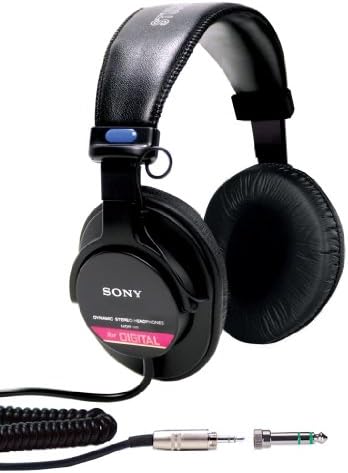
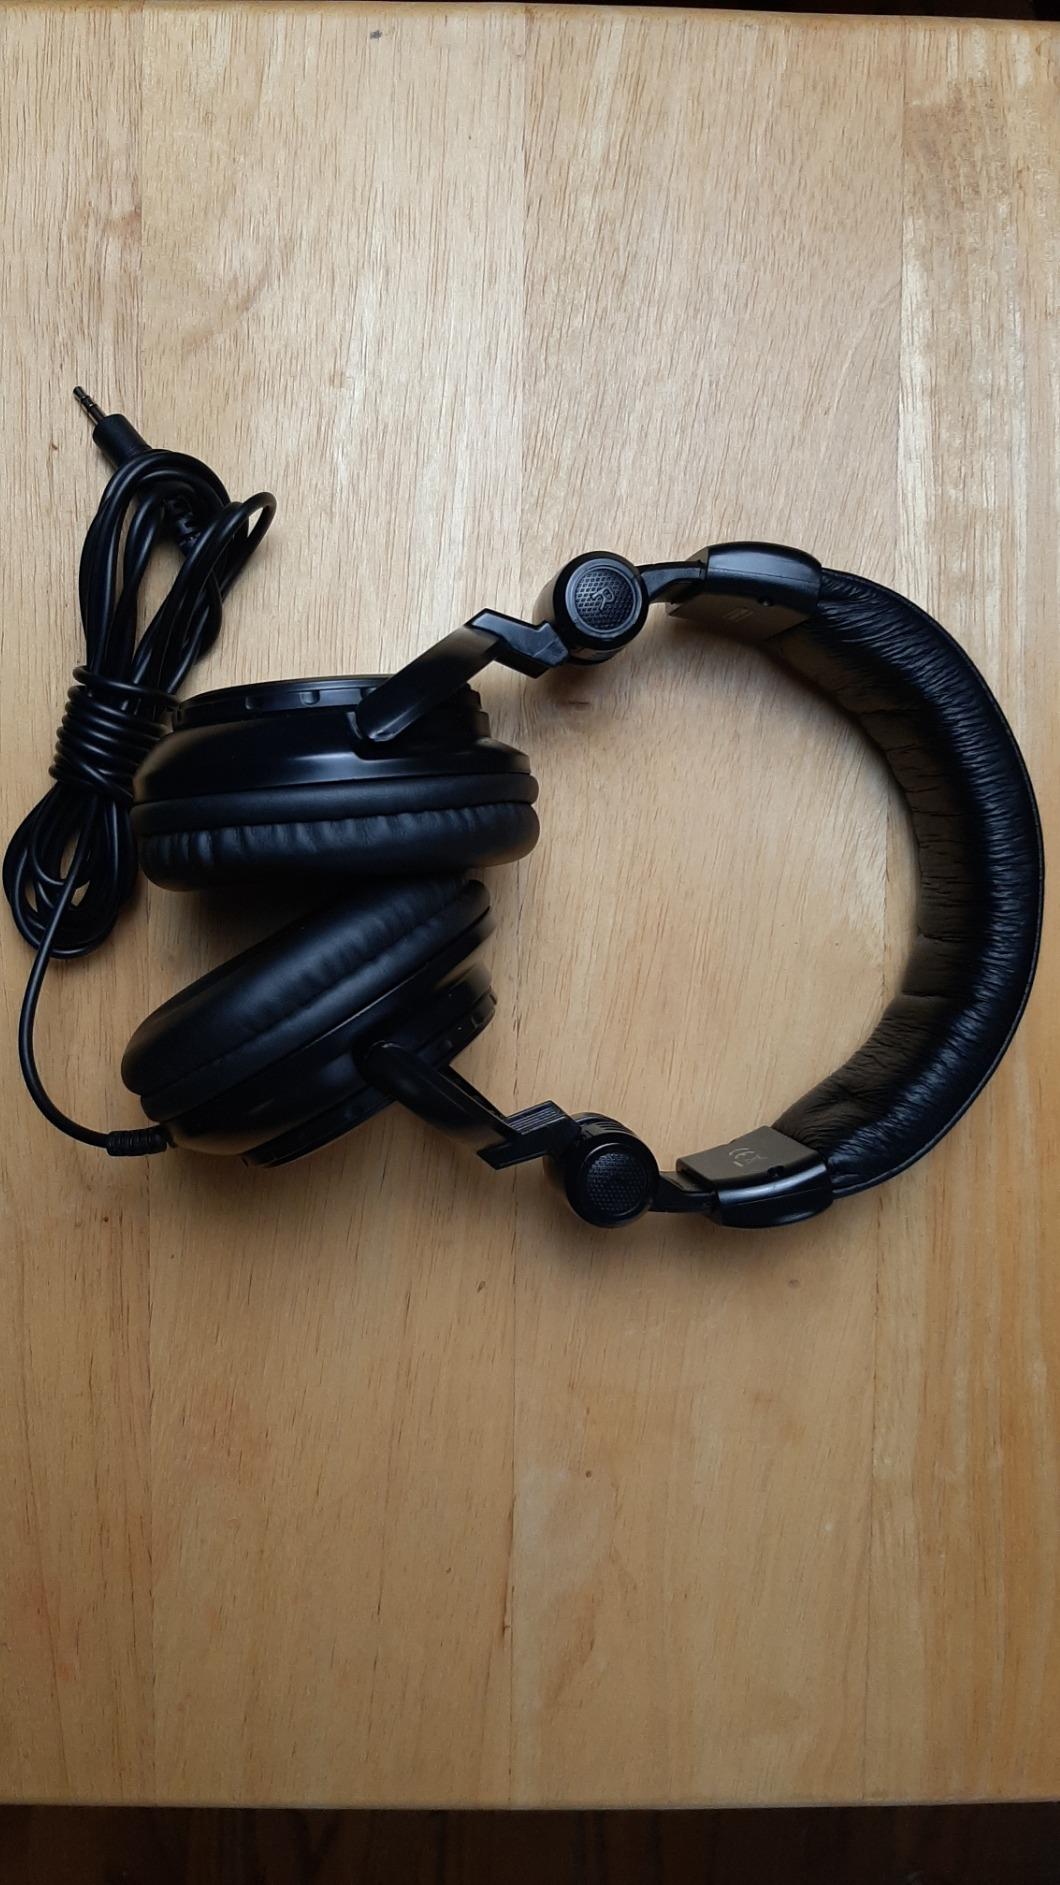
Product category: headphones
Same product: no